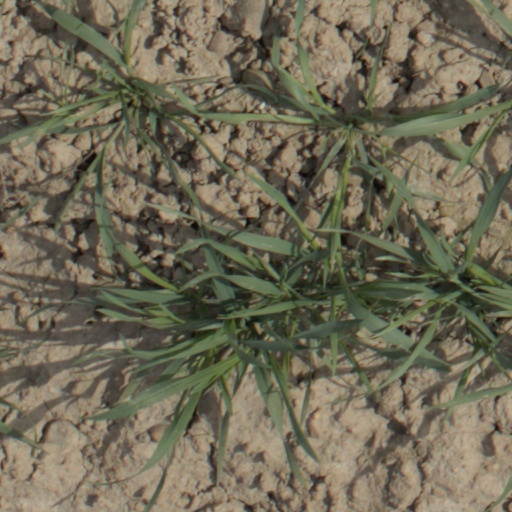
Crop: wheat